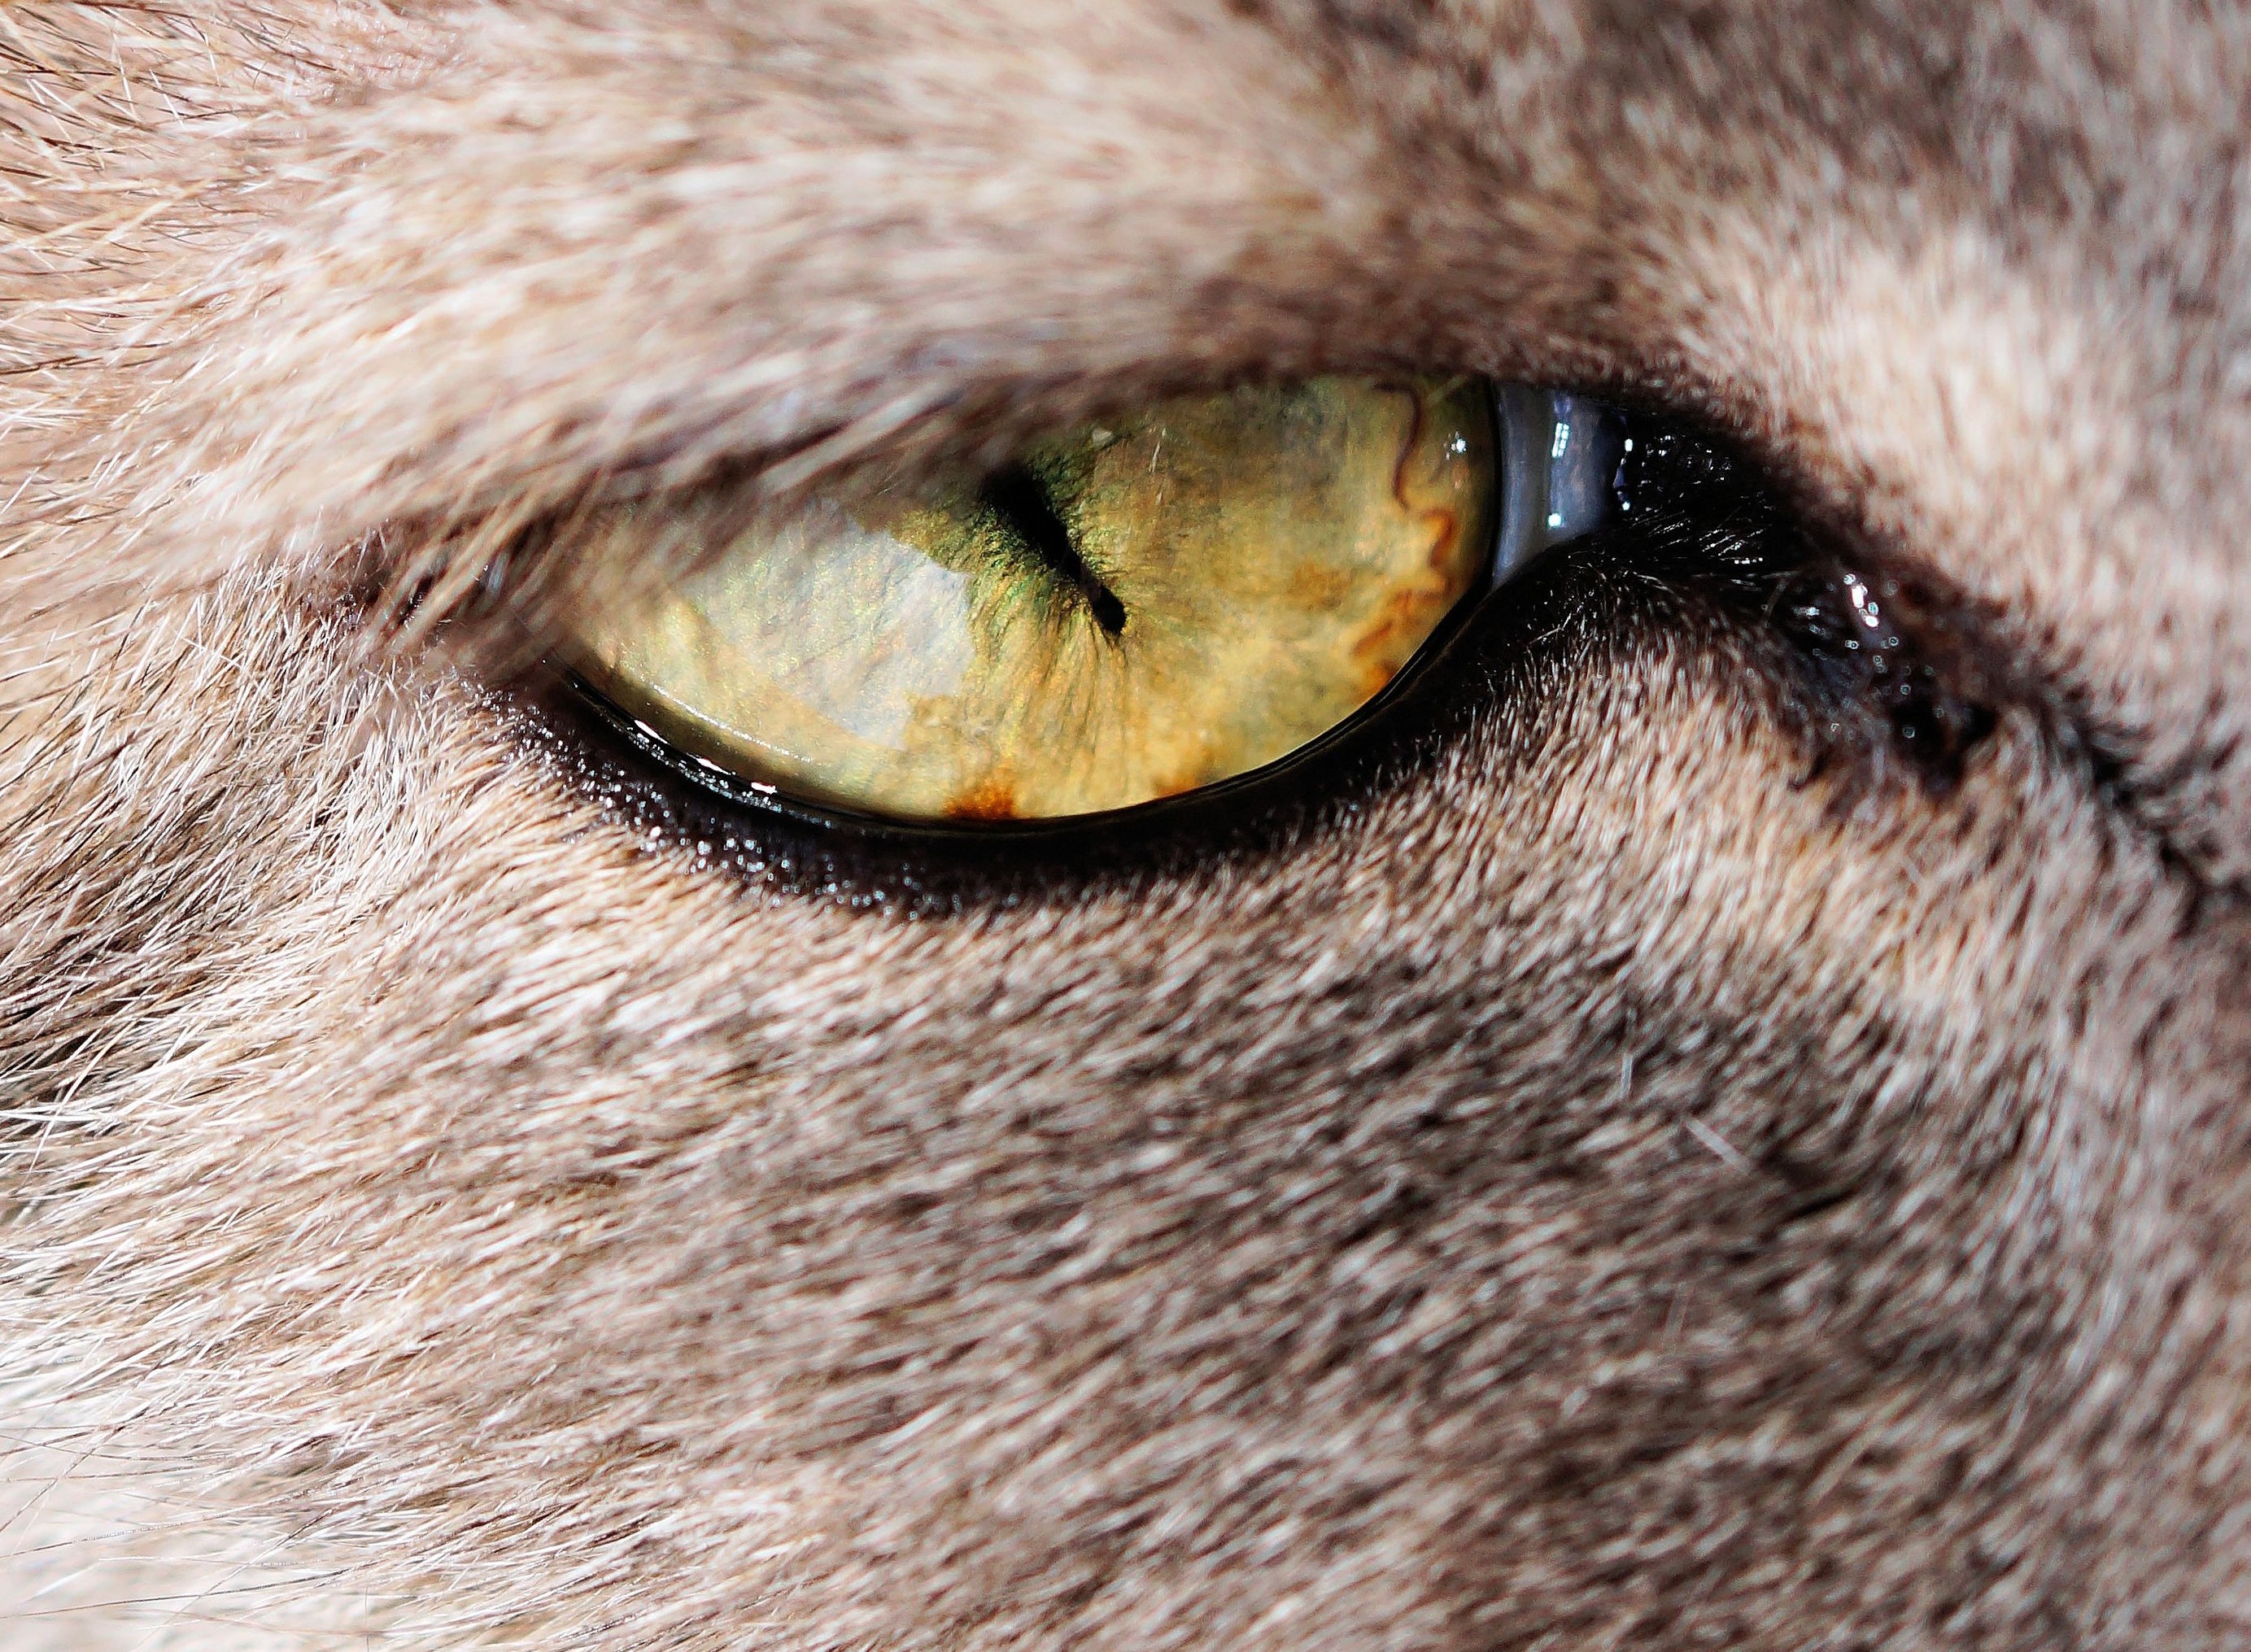
photography, wildlife, pet, cat, macro, mammal, fauna, close up, human body, nose, whiskers, snout, eye, head, tired, organ, macro photography, cat's eye, small to medium sized cats, cat like mammal